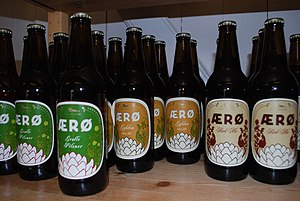
Rise Bryggeri
Øllet fyldes i 0,5 liter flasker
Rise Bryggeris 0,5 liter flasker
Rise Bryggeri – Aeroe Brewery A/S er et mikrobryggeri med cafe, der i 2004 blev etableret i Store Rise på Ærø. Bryggeribygningen er fra 1880'erne og blev oprindeligt bygget som mejeri. Bryggeriet ligger ved siden af en vandkilde, som i dag tilhører Rise Vandværk; kilden benyttes i produktionen.